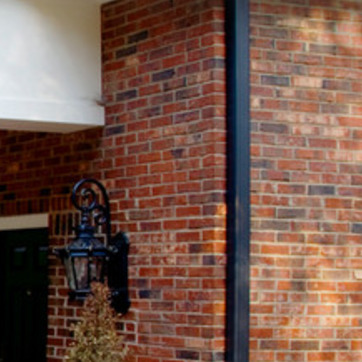
Material: brick